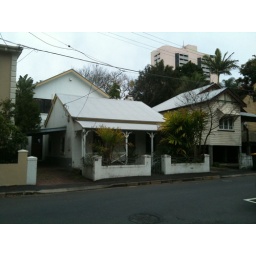
A nice little home in spring hill Brisbane